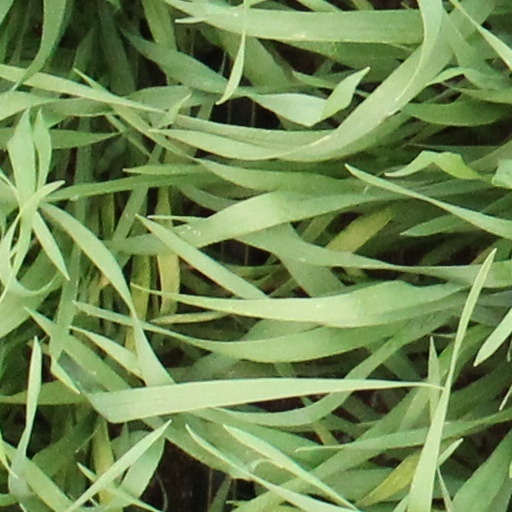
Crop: wheat